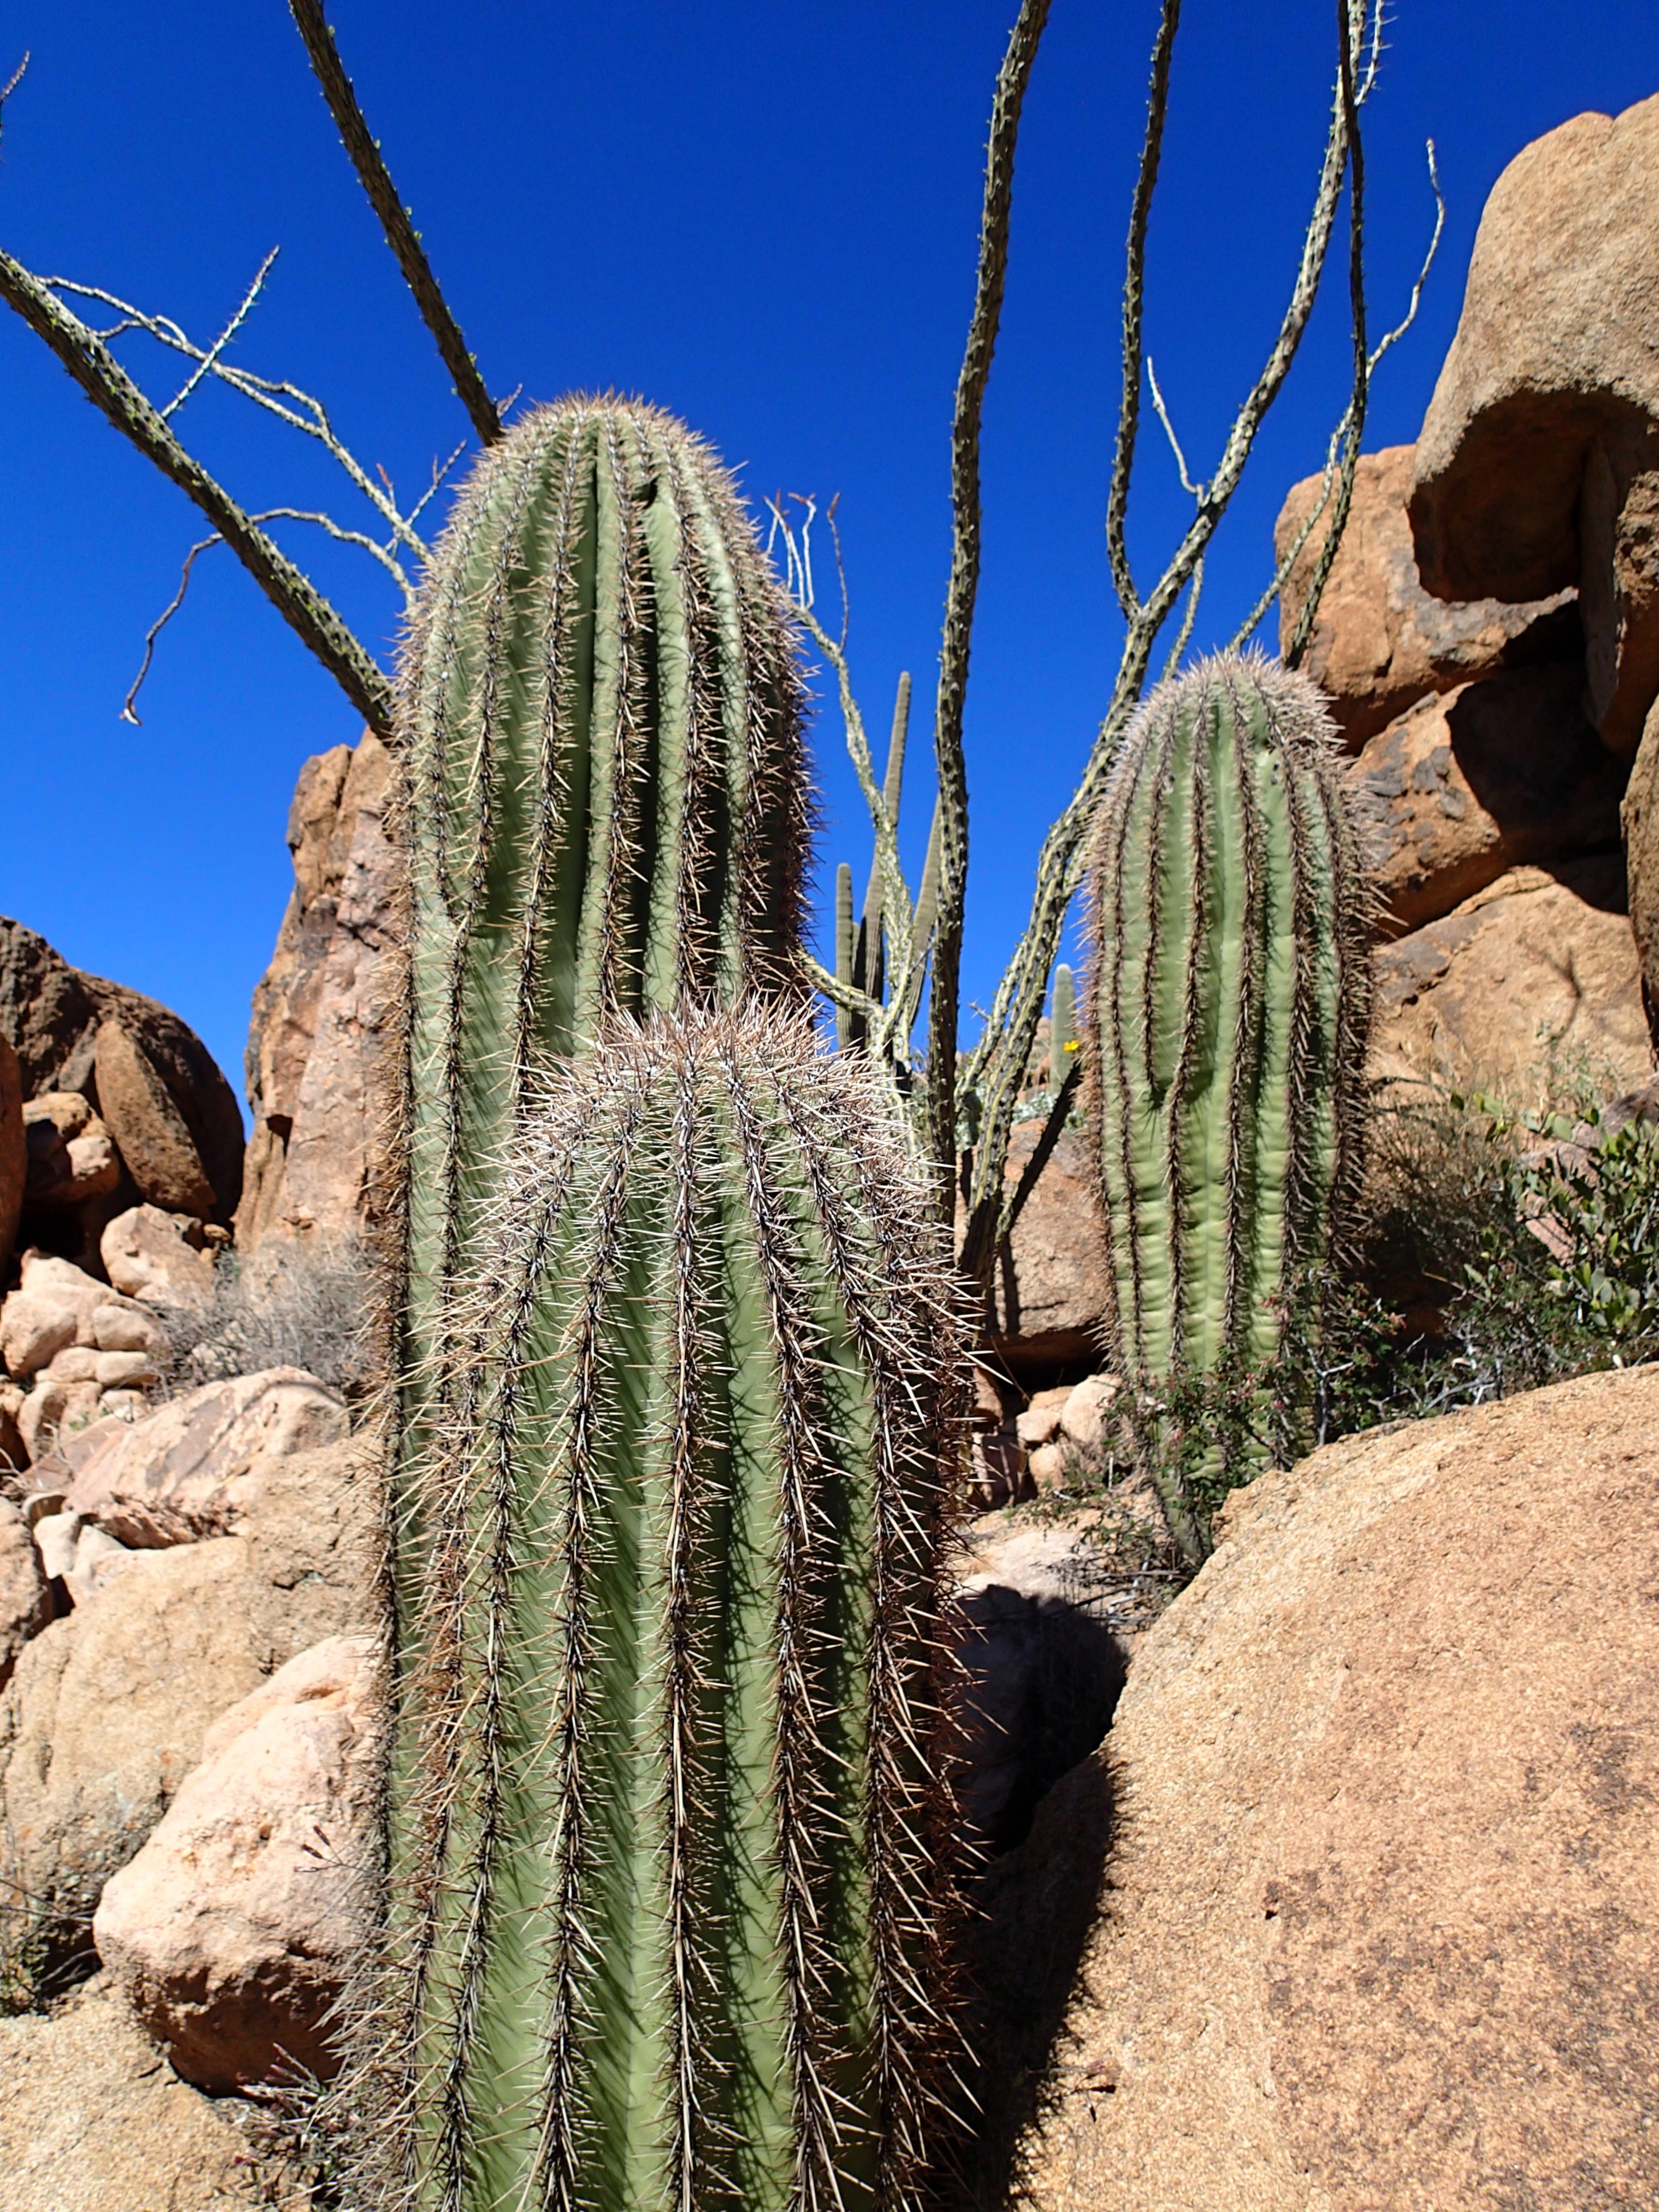
cactus, plant, flower, hike, botany, flora, ballantine, caryophyllales, flowering plant, prickly pear, land plant, hedgehog cactus, nopal, san pedro cactus